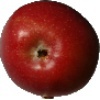
Label: braeburn_apple